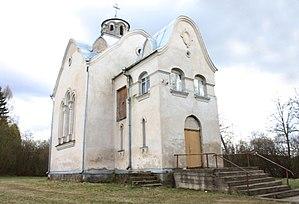
Vėliučionys est un village lituanien situé dans la Municipalité du district de Vilnius, à 10 km à l'est de Vilnius.